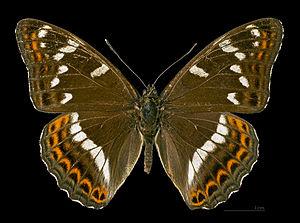
Le Grand sylvain est une espèce paléarctique de lépidoptères de la famille des Nymphalidae et de la sous-famille des Limenitidinae.